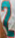
Number: 2